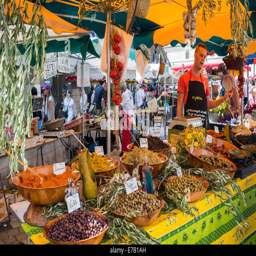
olives and olives oil at a saturday market